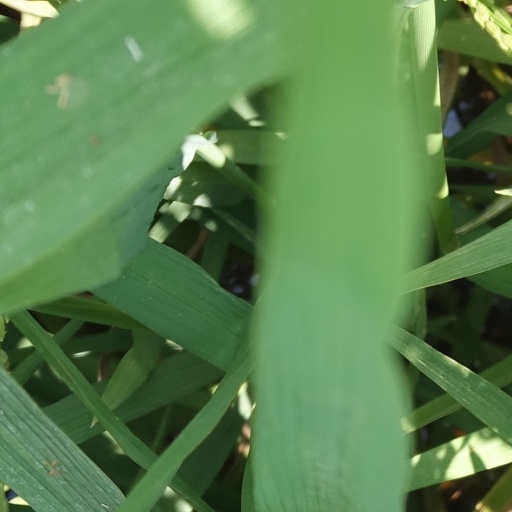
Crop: rice